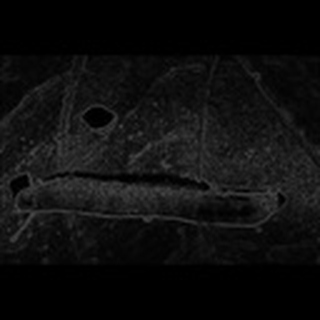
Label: cotton_army_worm